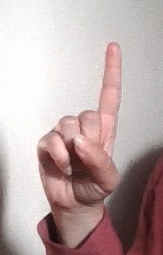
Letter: bb